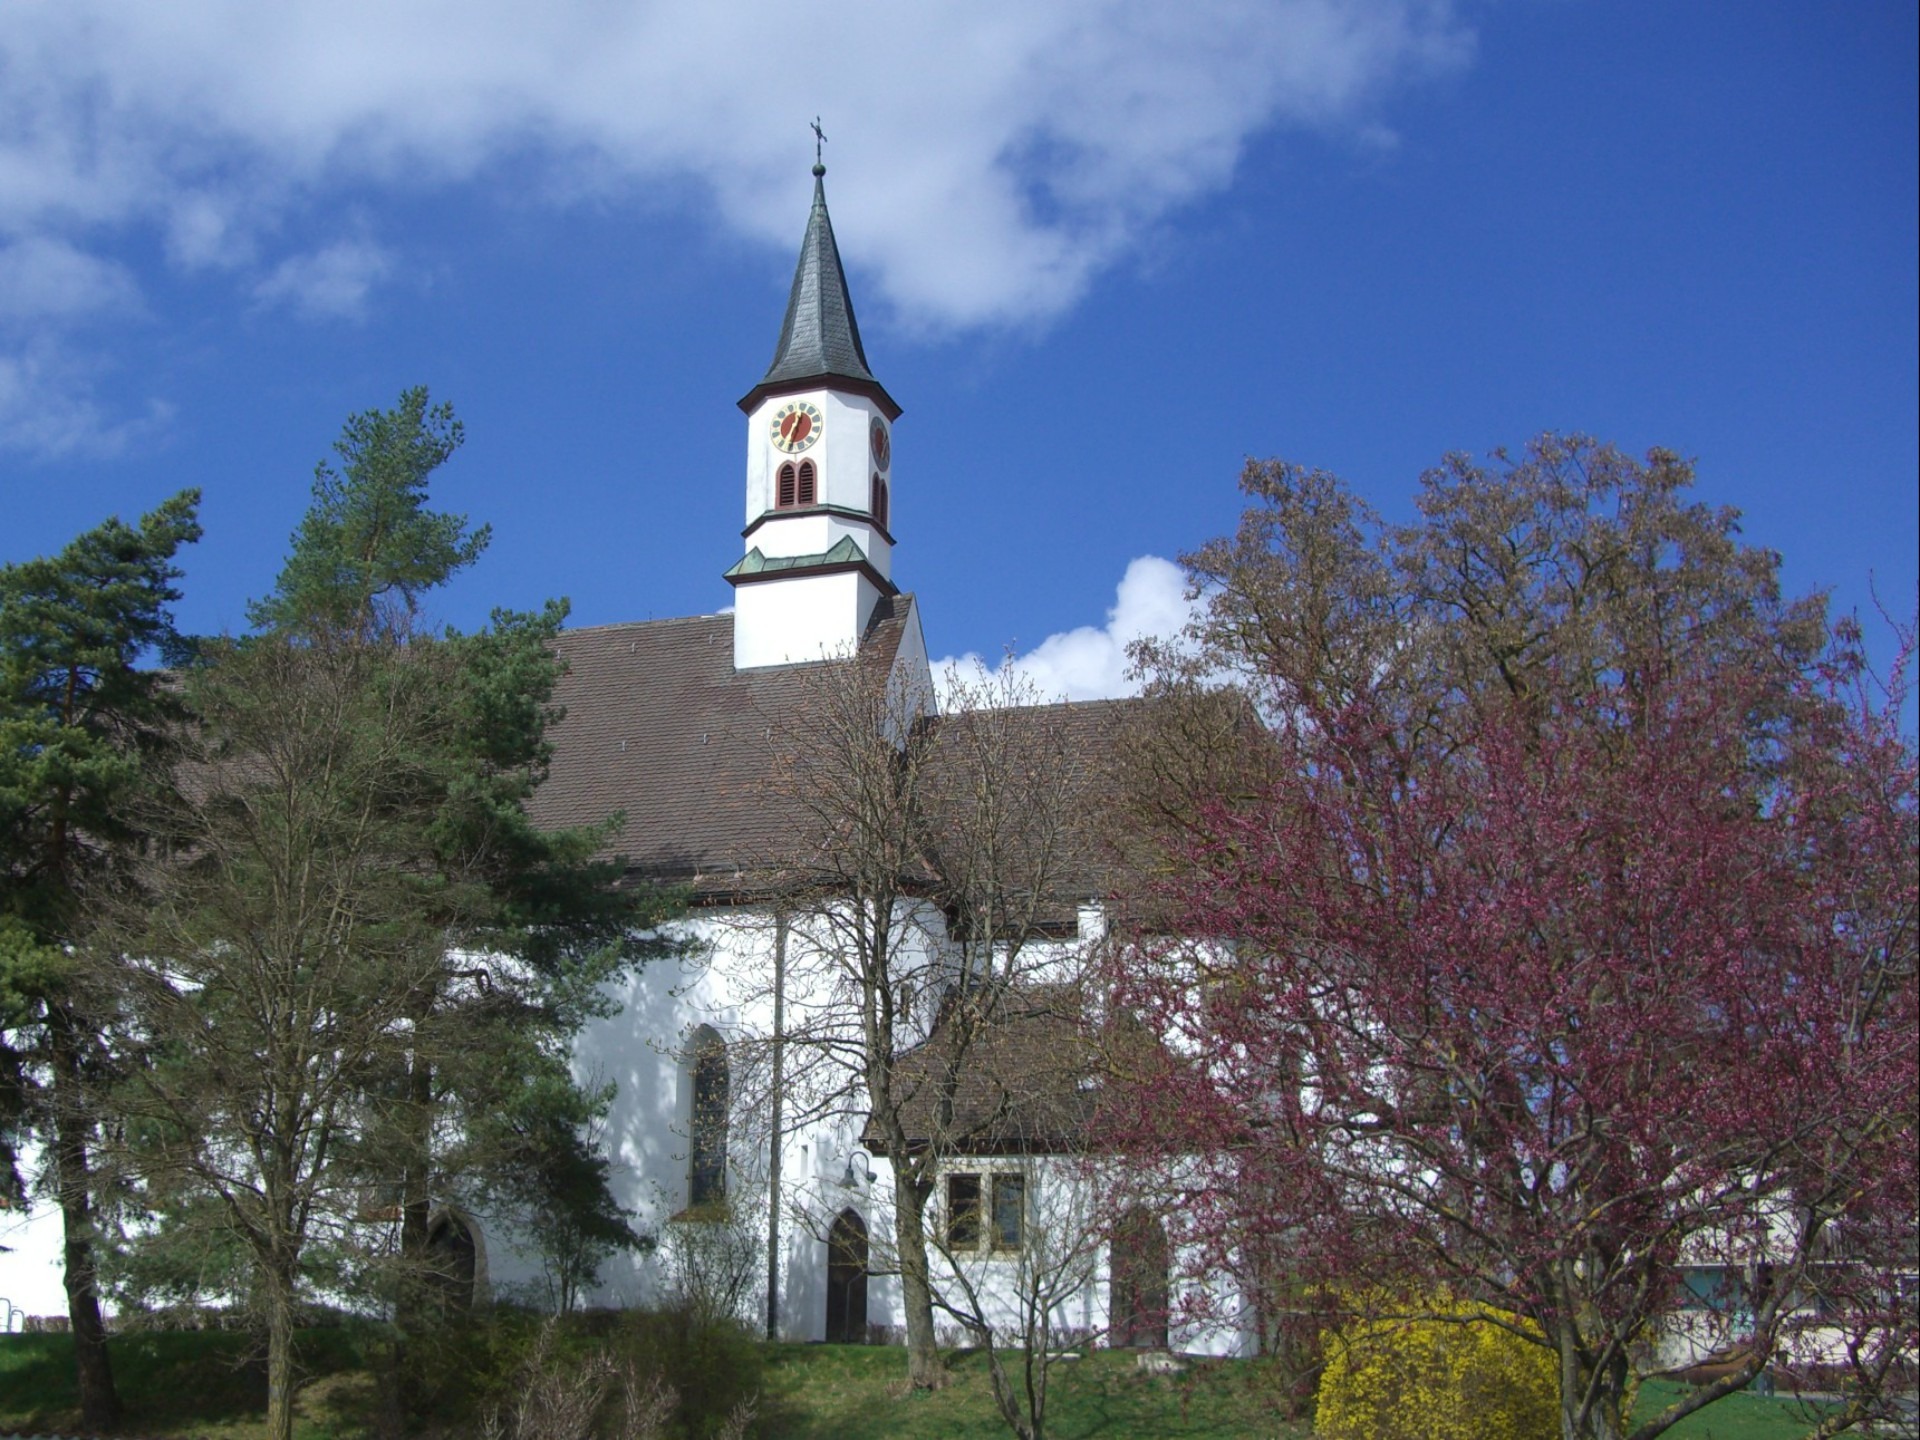
architecture, sky, building, chateau, spring, tower, blue, church, chapel, place of worship, bell tower, clouds, steeple, monastery, langenau, leonhard church, leonhard